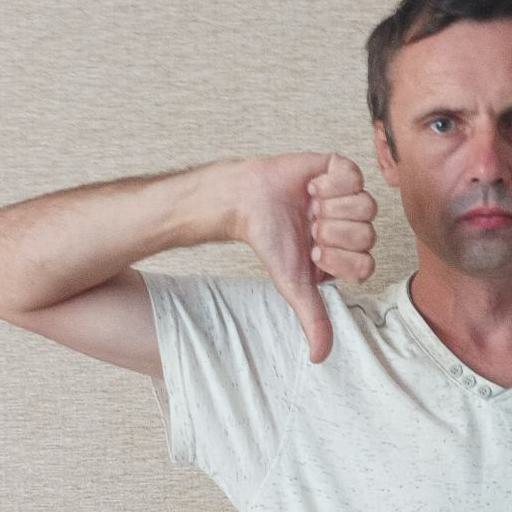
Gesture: dislike